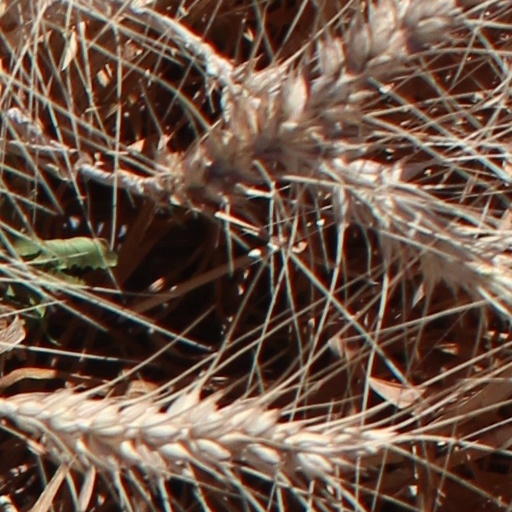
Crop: wheat